Nacha Pop

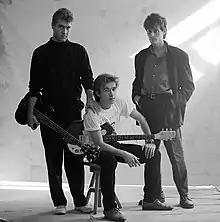
Nacha Pop in 1988

Nacha Pop was a Spanish pop-rock band that emerged in the 1980s, during the early years of the Madrid scene known as La Movida Madrileña. The original lineup consisted of Antonio Vega and Nacho García Vega (guitars and vocals), Carlos Brooking (bass), and Ñete (drums). The group was formed in 1978 following the dissolution of Uhu Helicopter. Nacha Pop disbanded in 1988 but reunited in 2007 before disbanding again in 2009 following the death of Antonio Vega.